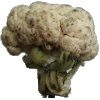
Label: Cauliflower 1